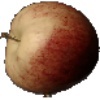
Label: red_apple